USS Saratoga (CV-60)

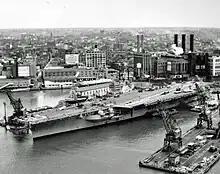
"Saratoga" in the Brooklyn Navy Yard in May 1956, one month after her commissioning

She was ordered as a "Large Aircraft Carrier", hull classification symbol CVB-60, and her contract was awarded to the New York Naval Shipyard of Brooklyn, New York on 23 July 1952. She is the second of the four "Forrestal"-class carriers. She was reclassified as an "Attack Aircraft Carrier" (CVA-60) on 1 October 1952. Her keel was laid down on 16 December 1952. She was launched on 8 October 1955 sponsored by Mrs. Charles S. Thomas, and commissioned on 14 April 1956 with CAPT Robert Joseph Stroh in command. She was the first carrier in the US Navy to use high-pressure boilers.